Zuber & Cie

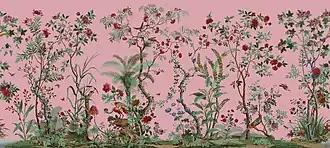
"Decor Chinois" in rose, 1832 wallpaper designed and manufactured by Zuber et Cie, Rixheim France.

For its production, Zuber & Cie uses woodblocks (more than 100,000) engraved as early as the 18th century. Zuber & Cie's panoramic wallpapers include "Vues de l'Amérique du Nord", "Eldorado," "Hindoustan," "les Guerres d'Independence", and "Isola Bella." Zuber & Cie also produces dado borders, friezes, and ceiling papers, some depicting faux representations of architectural details, drapery, fringe, and tassels. Zuber & Cie has showrooms in Paris and Nice, New York, Los Angeles, London and Dubai.